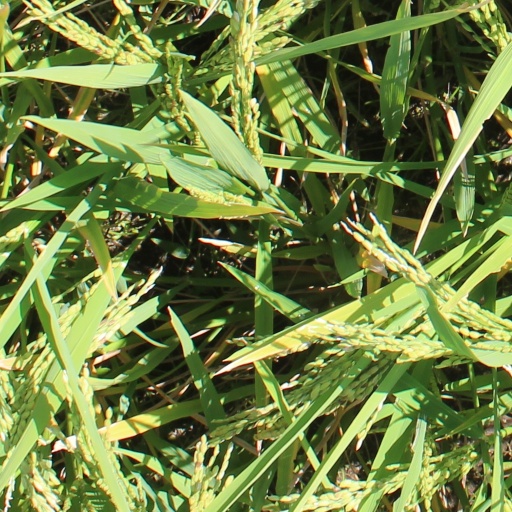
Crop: rice